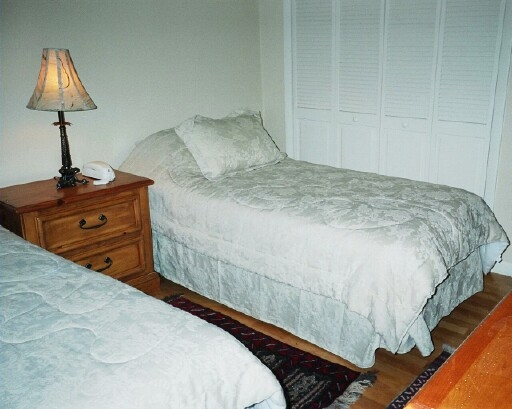
Room type: bedroom